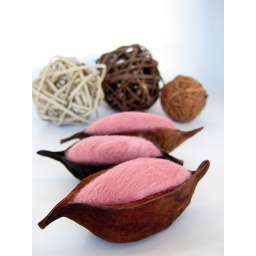
Bring nature in your house and decorate it with these woody fruits which are filled with pure merino wool.